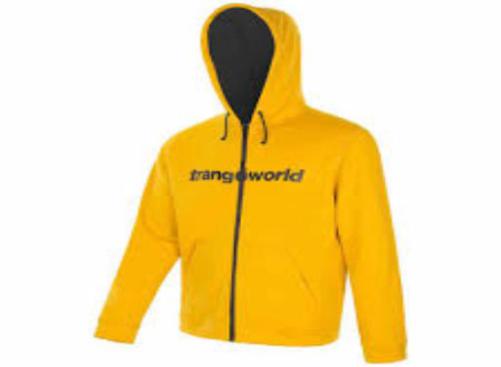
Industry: Clothes